Inferior Oolite

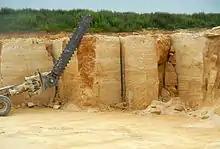
Inferior Oolite (Doulting Stone) at Doulting Stone Quarry, England.

The group consists of up to 120 m thickness of oolitic limestones and subordinate sandstones and mudstones laid down during the Jurassic Period. In the East Midlands it consists of (in descending order i.e. oldest last) the Lincolnshire Limestone, Grantham and Northampton Sand formations whereas in the Cotswold Hills it consists of the Salperton Limestone, Aston Limestone and Birdlip Limestone formations. The Salperton Limestone contains the Clypeus Grit, a somewhat shelly grainstone that contains the large-diameter echinoid "Clypeus ploti" as well as "Stiphothyris" terebratulid brachiopods, and large mussel-like bivalves.